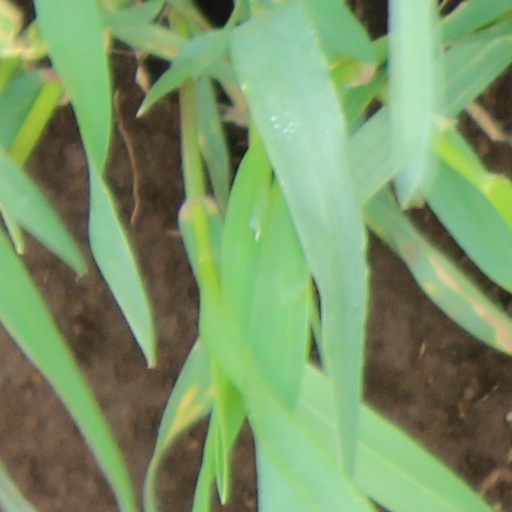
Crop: wheat